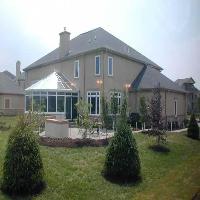
Weather: cloudy or overcast